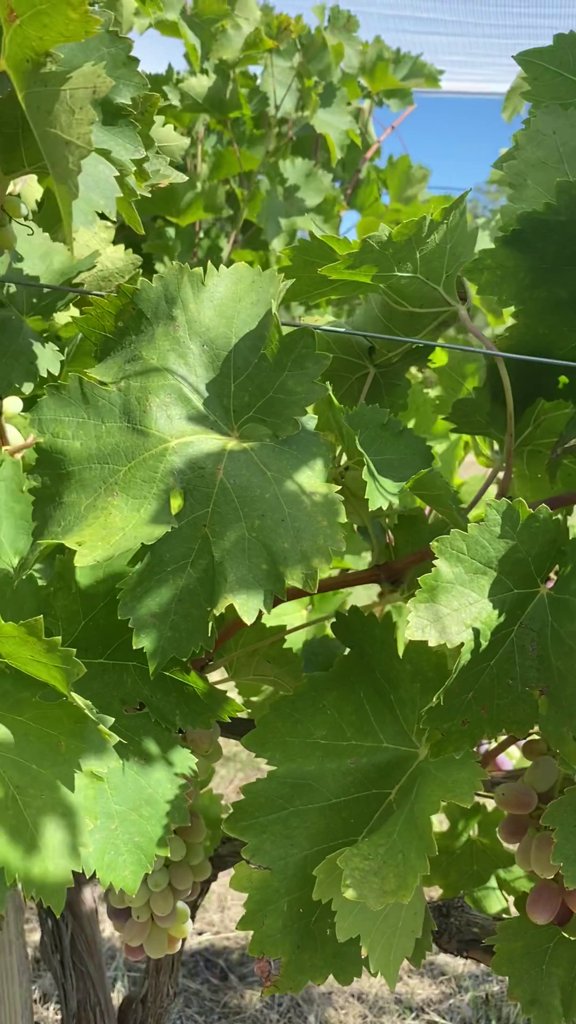
Berries visible: 36
Grape clusters: 2